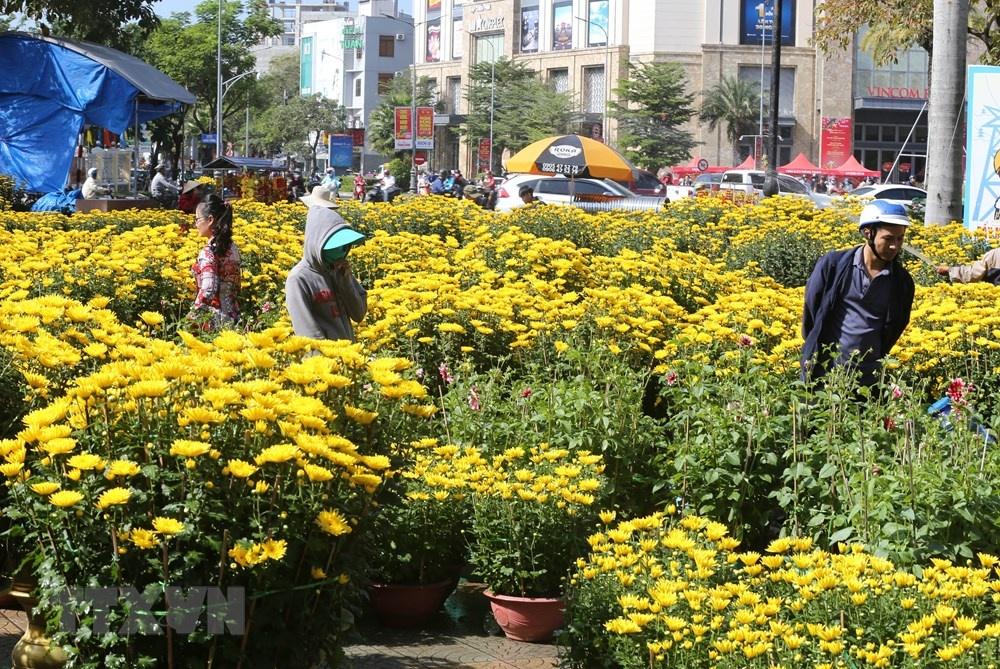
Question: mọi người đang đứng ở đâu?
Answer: đang đứng trong khu vực bán hoa